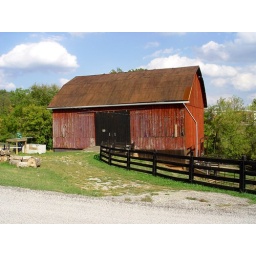
A nice red barn sitting on a hillside off State Route 550 in the small community of Tunnel Ohio.